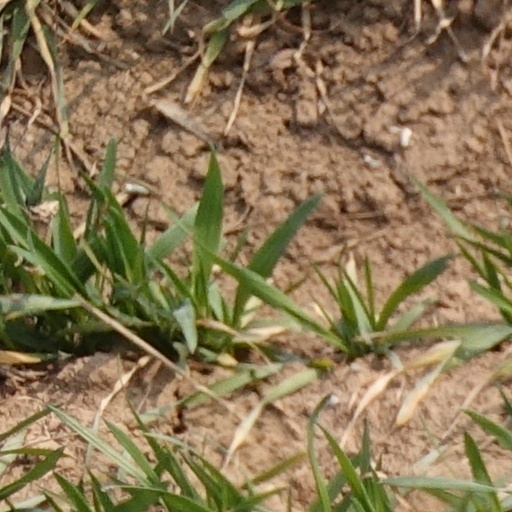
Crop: wheat